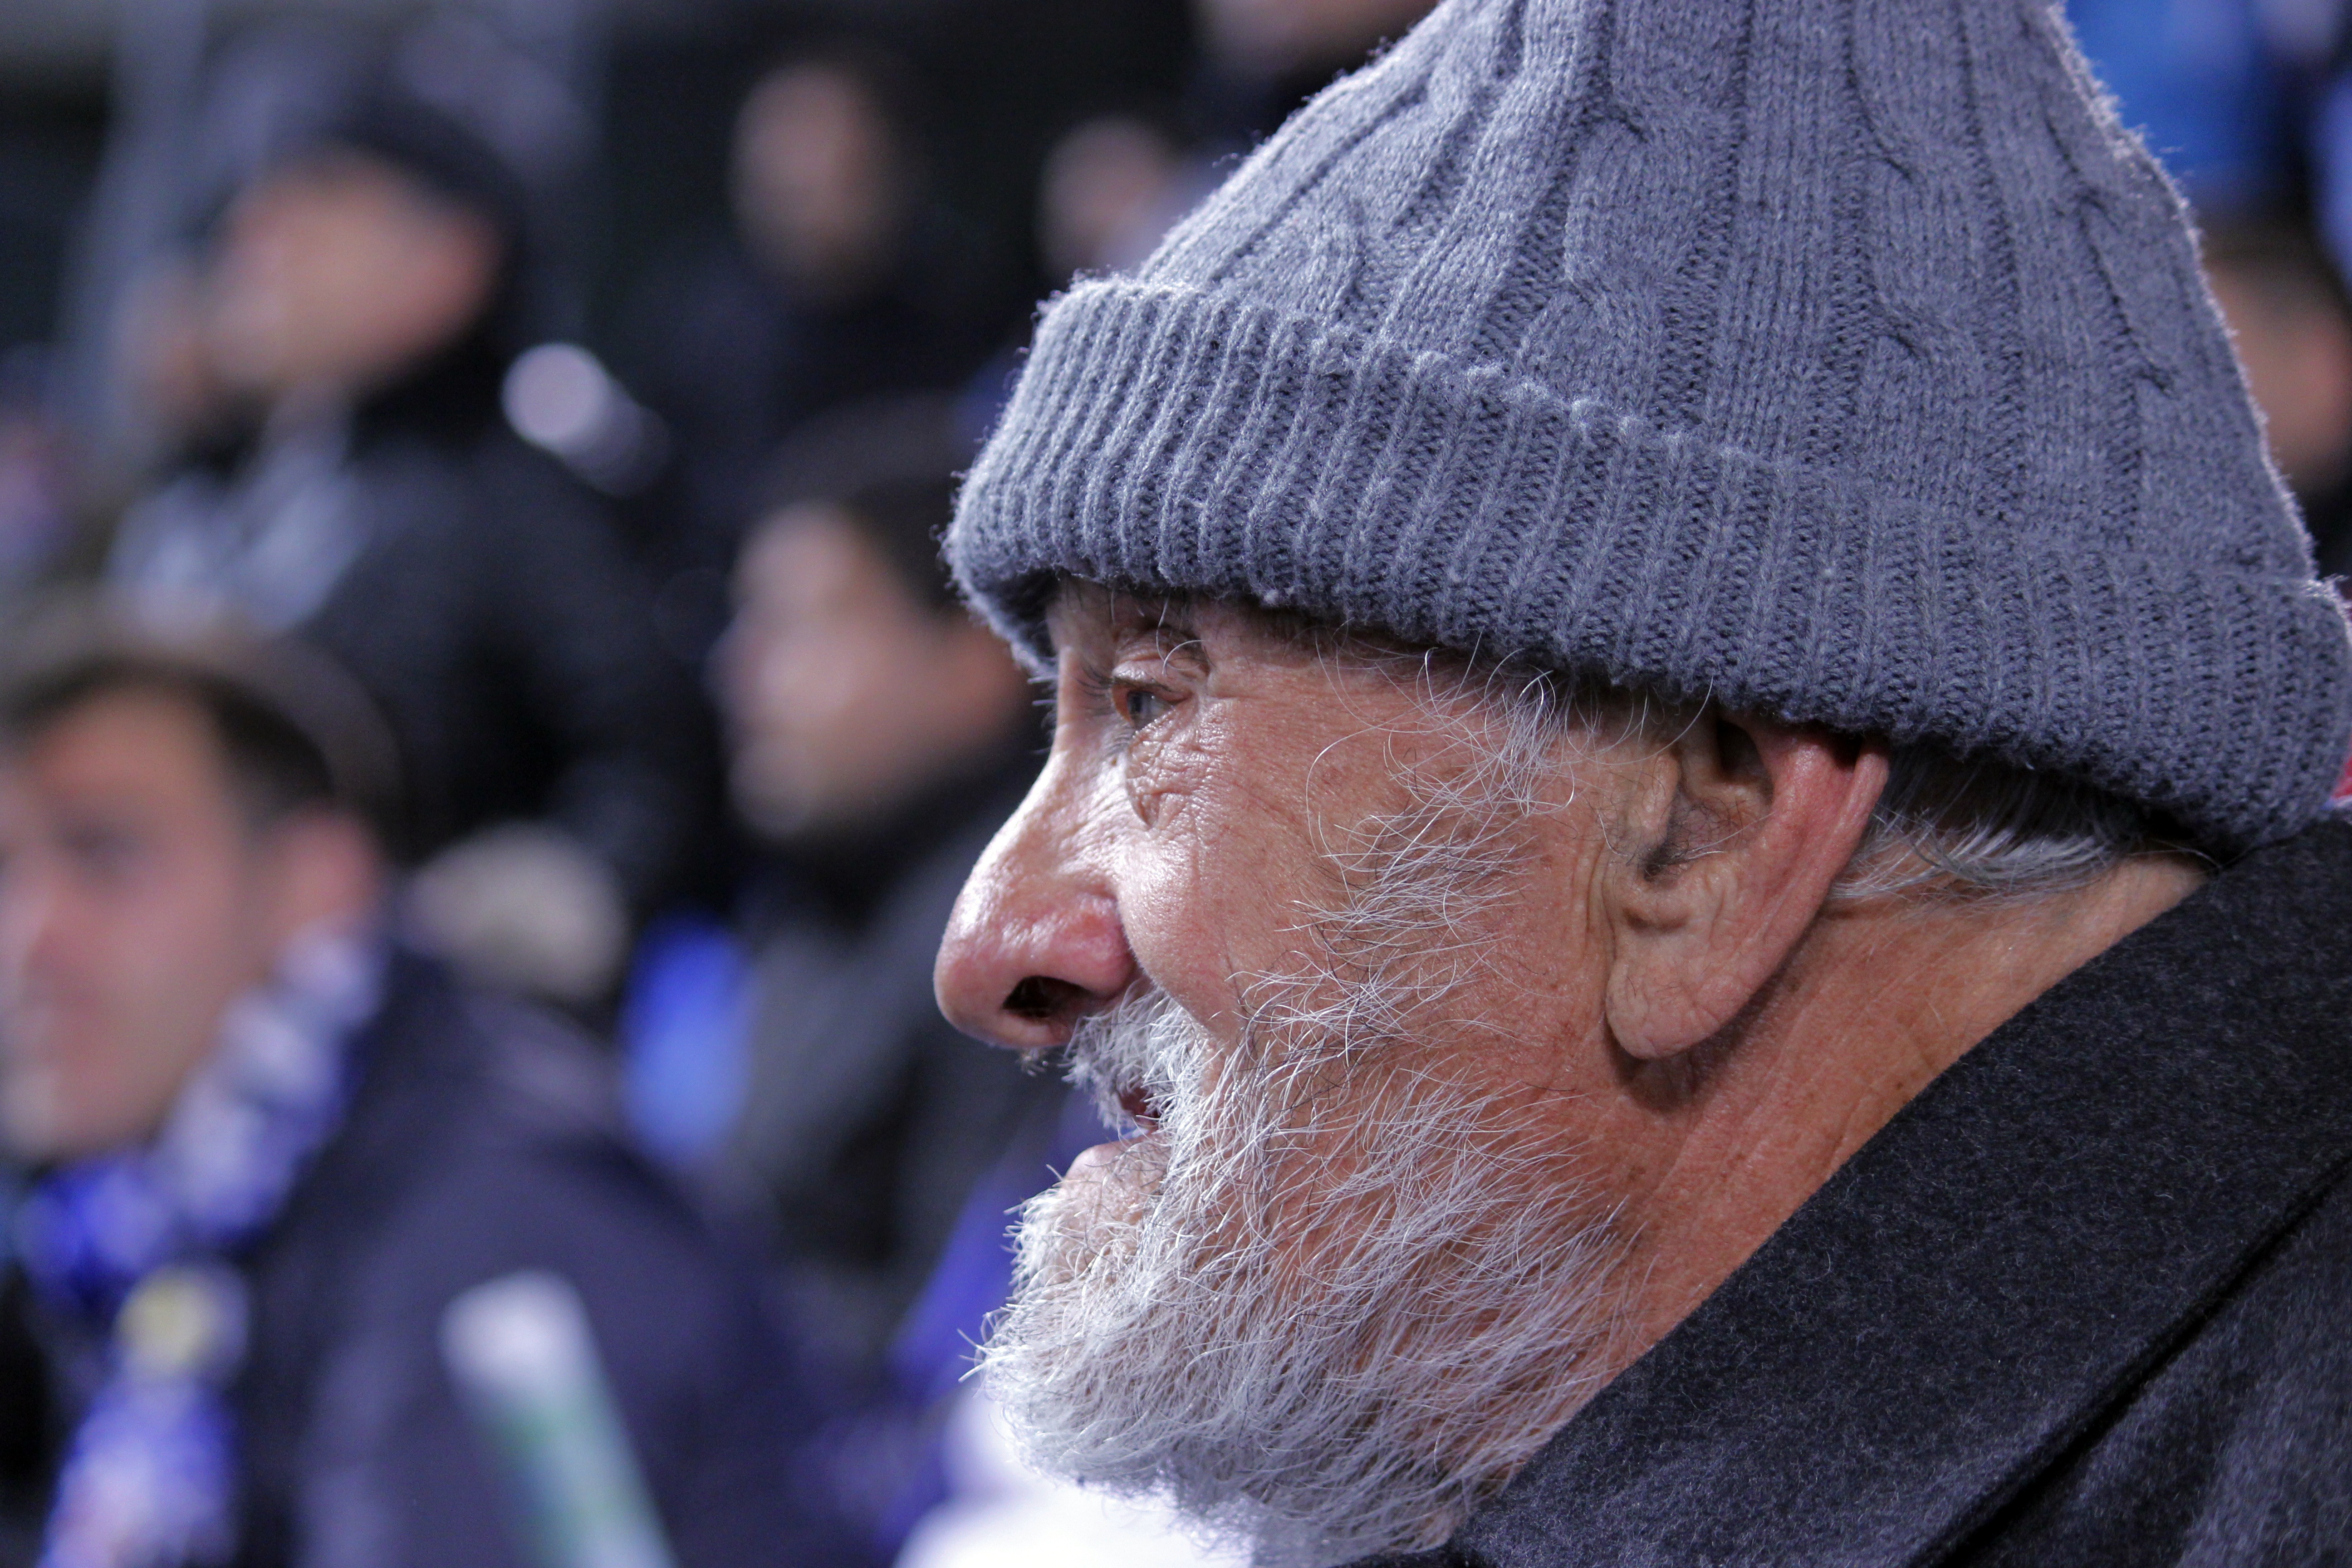
man, person, people, portrait, beard, elder, cap, grandfather, old age, facial hair